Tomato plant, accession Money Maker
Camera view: bottom (45 deg); turntable rotation: 270 degrees
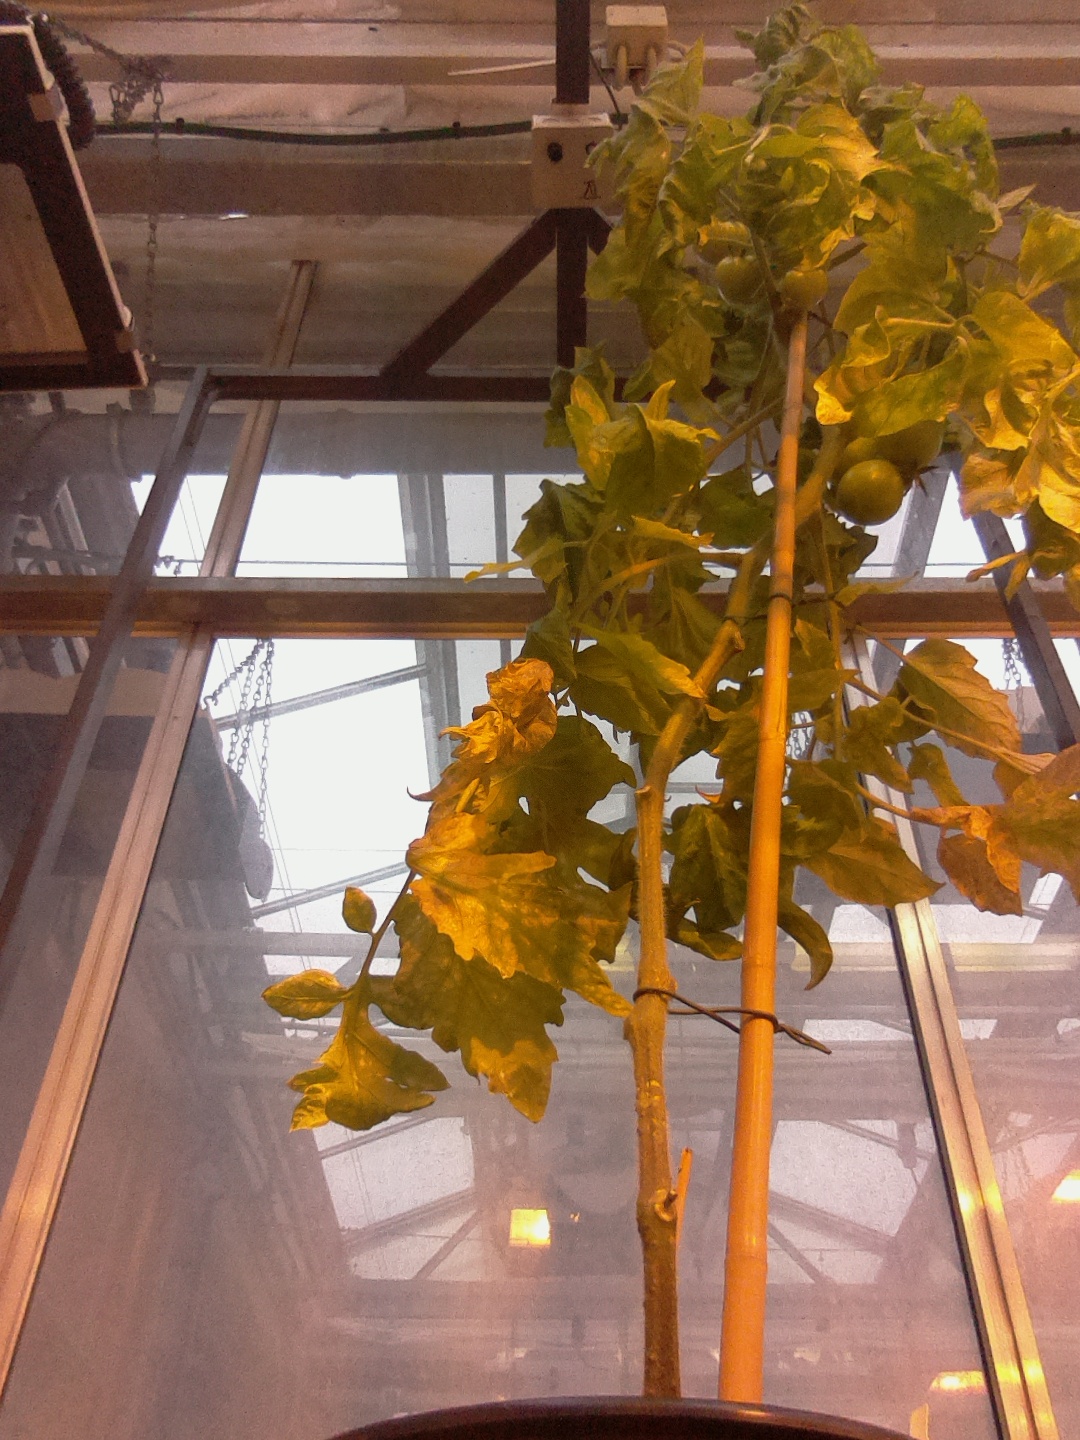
BBCH growth stage 81: 10%-20% of fruits show typical fully ripe color